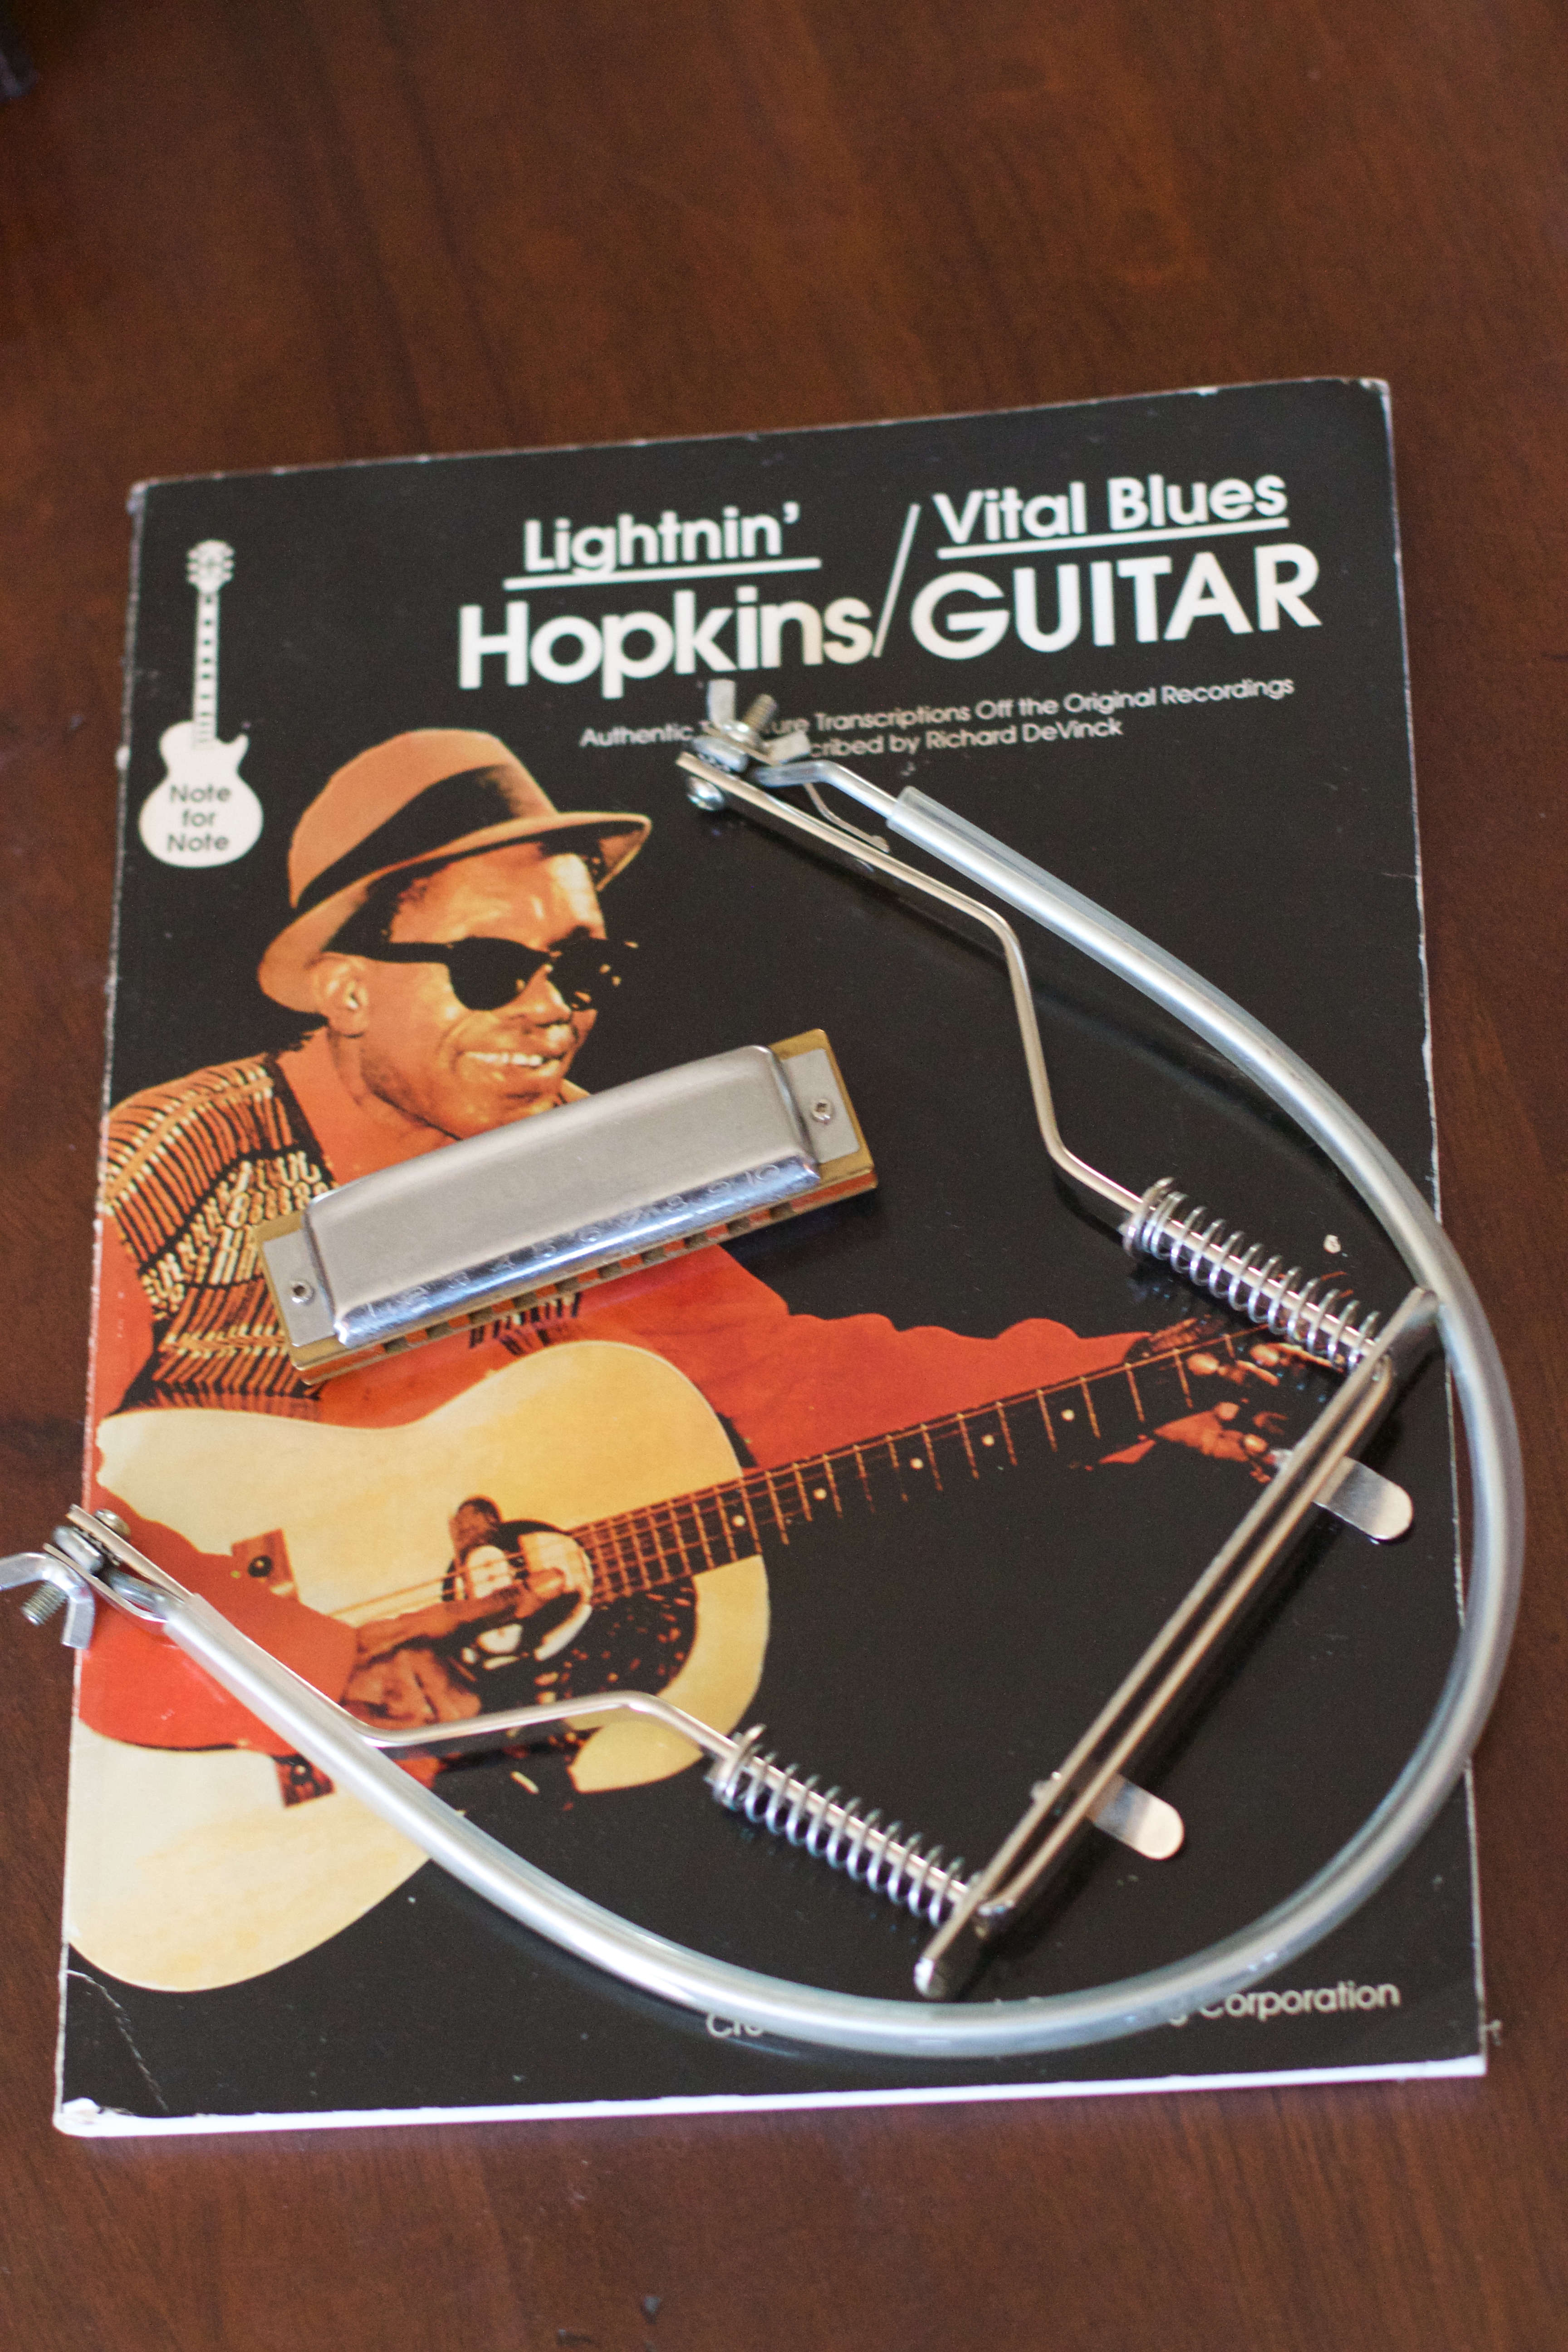
guitar, advertising, blues